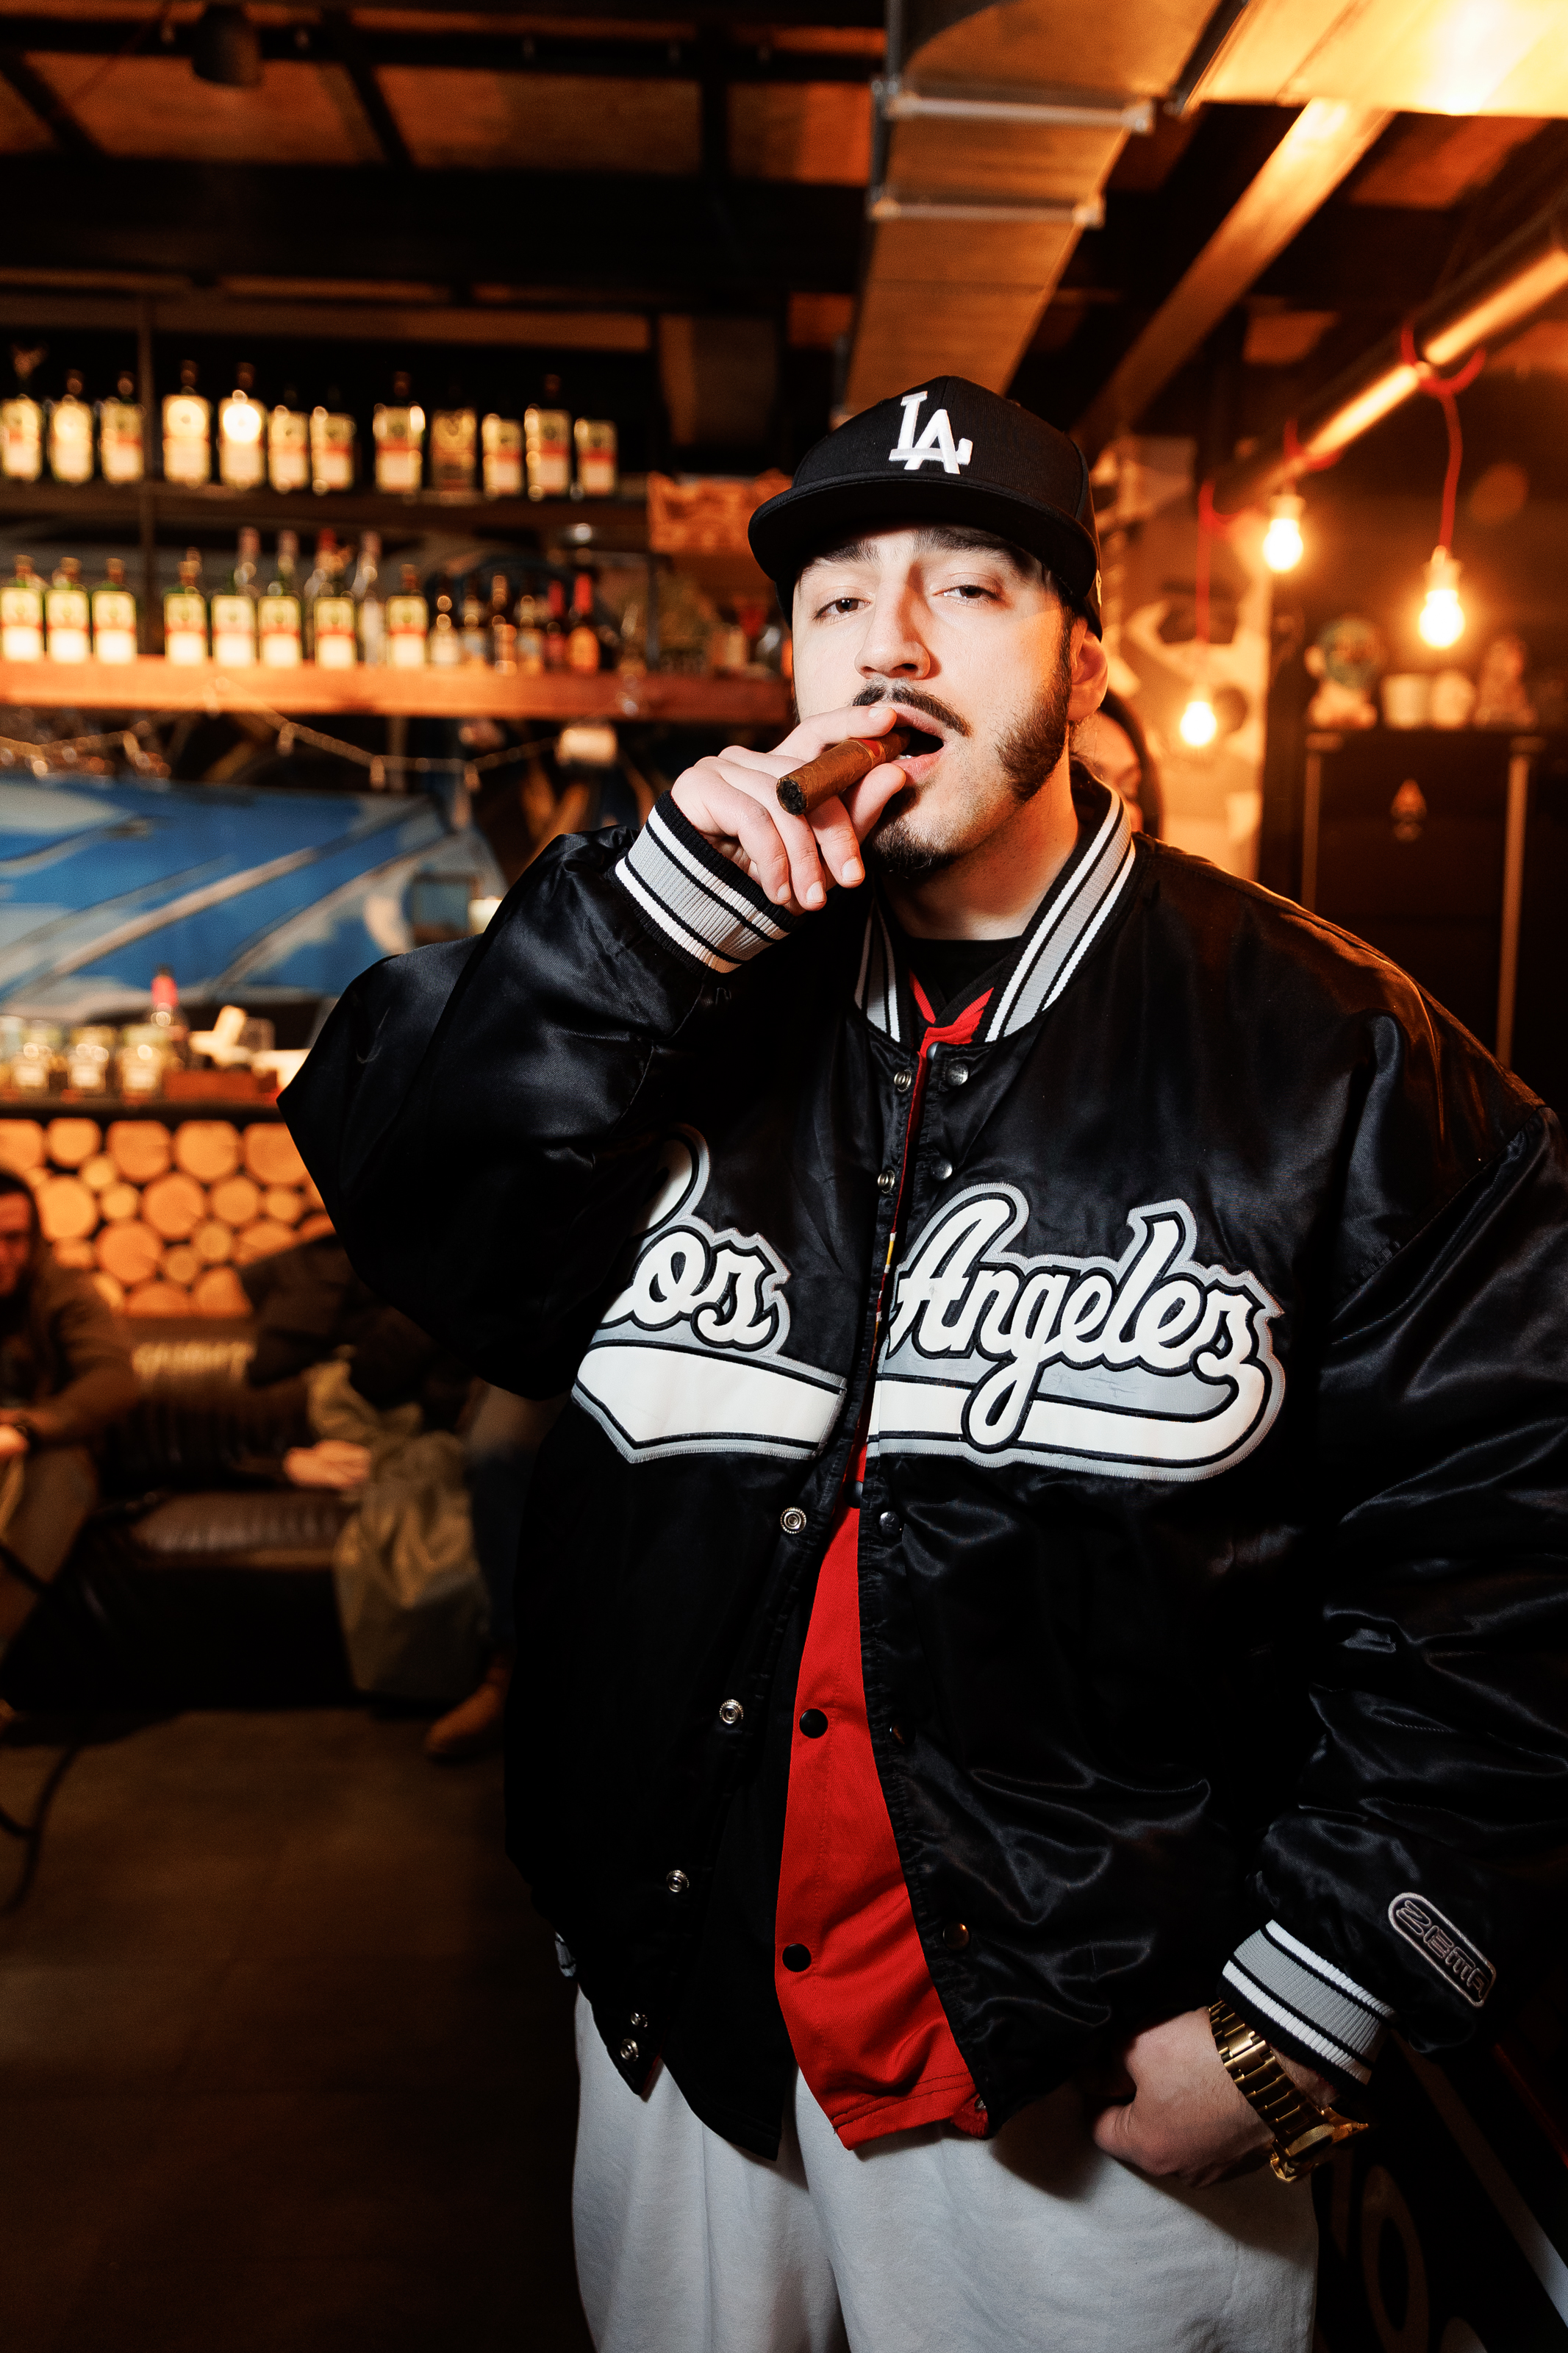
rap, hiphop, music, 50cent, eminem, 2pac, microphone, musician, glove, cap, flash photography, sleeve, entertainment, baseball cap, leather jacket, jacket, street fashion, event, hat, fun, leather, public event, belt, performance, jewellery, audio equipment, t shirt, hoodie, rapper, bracelet, performing arts, rapping, music artist, singer, crowd, night